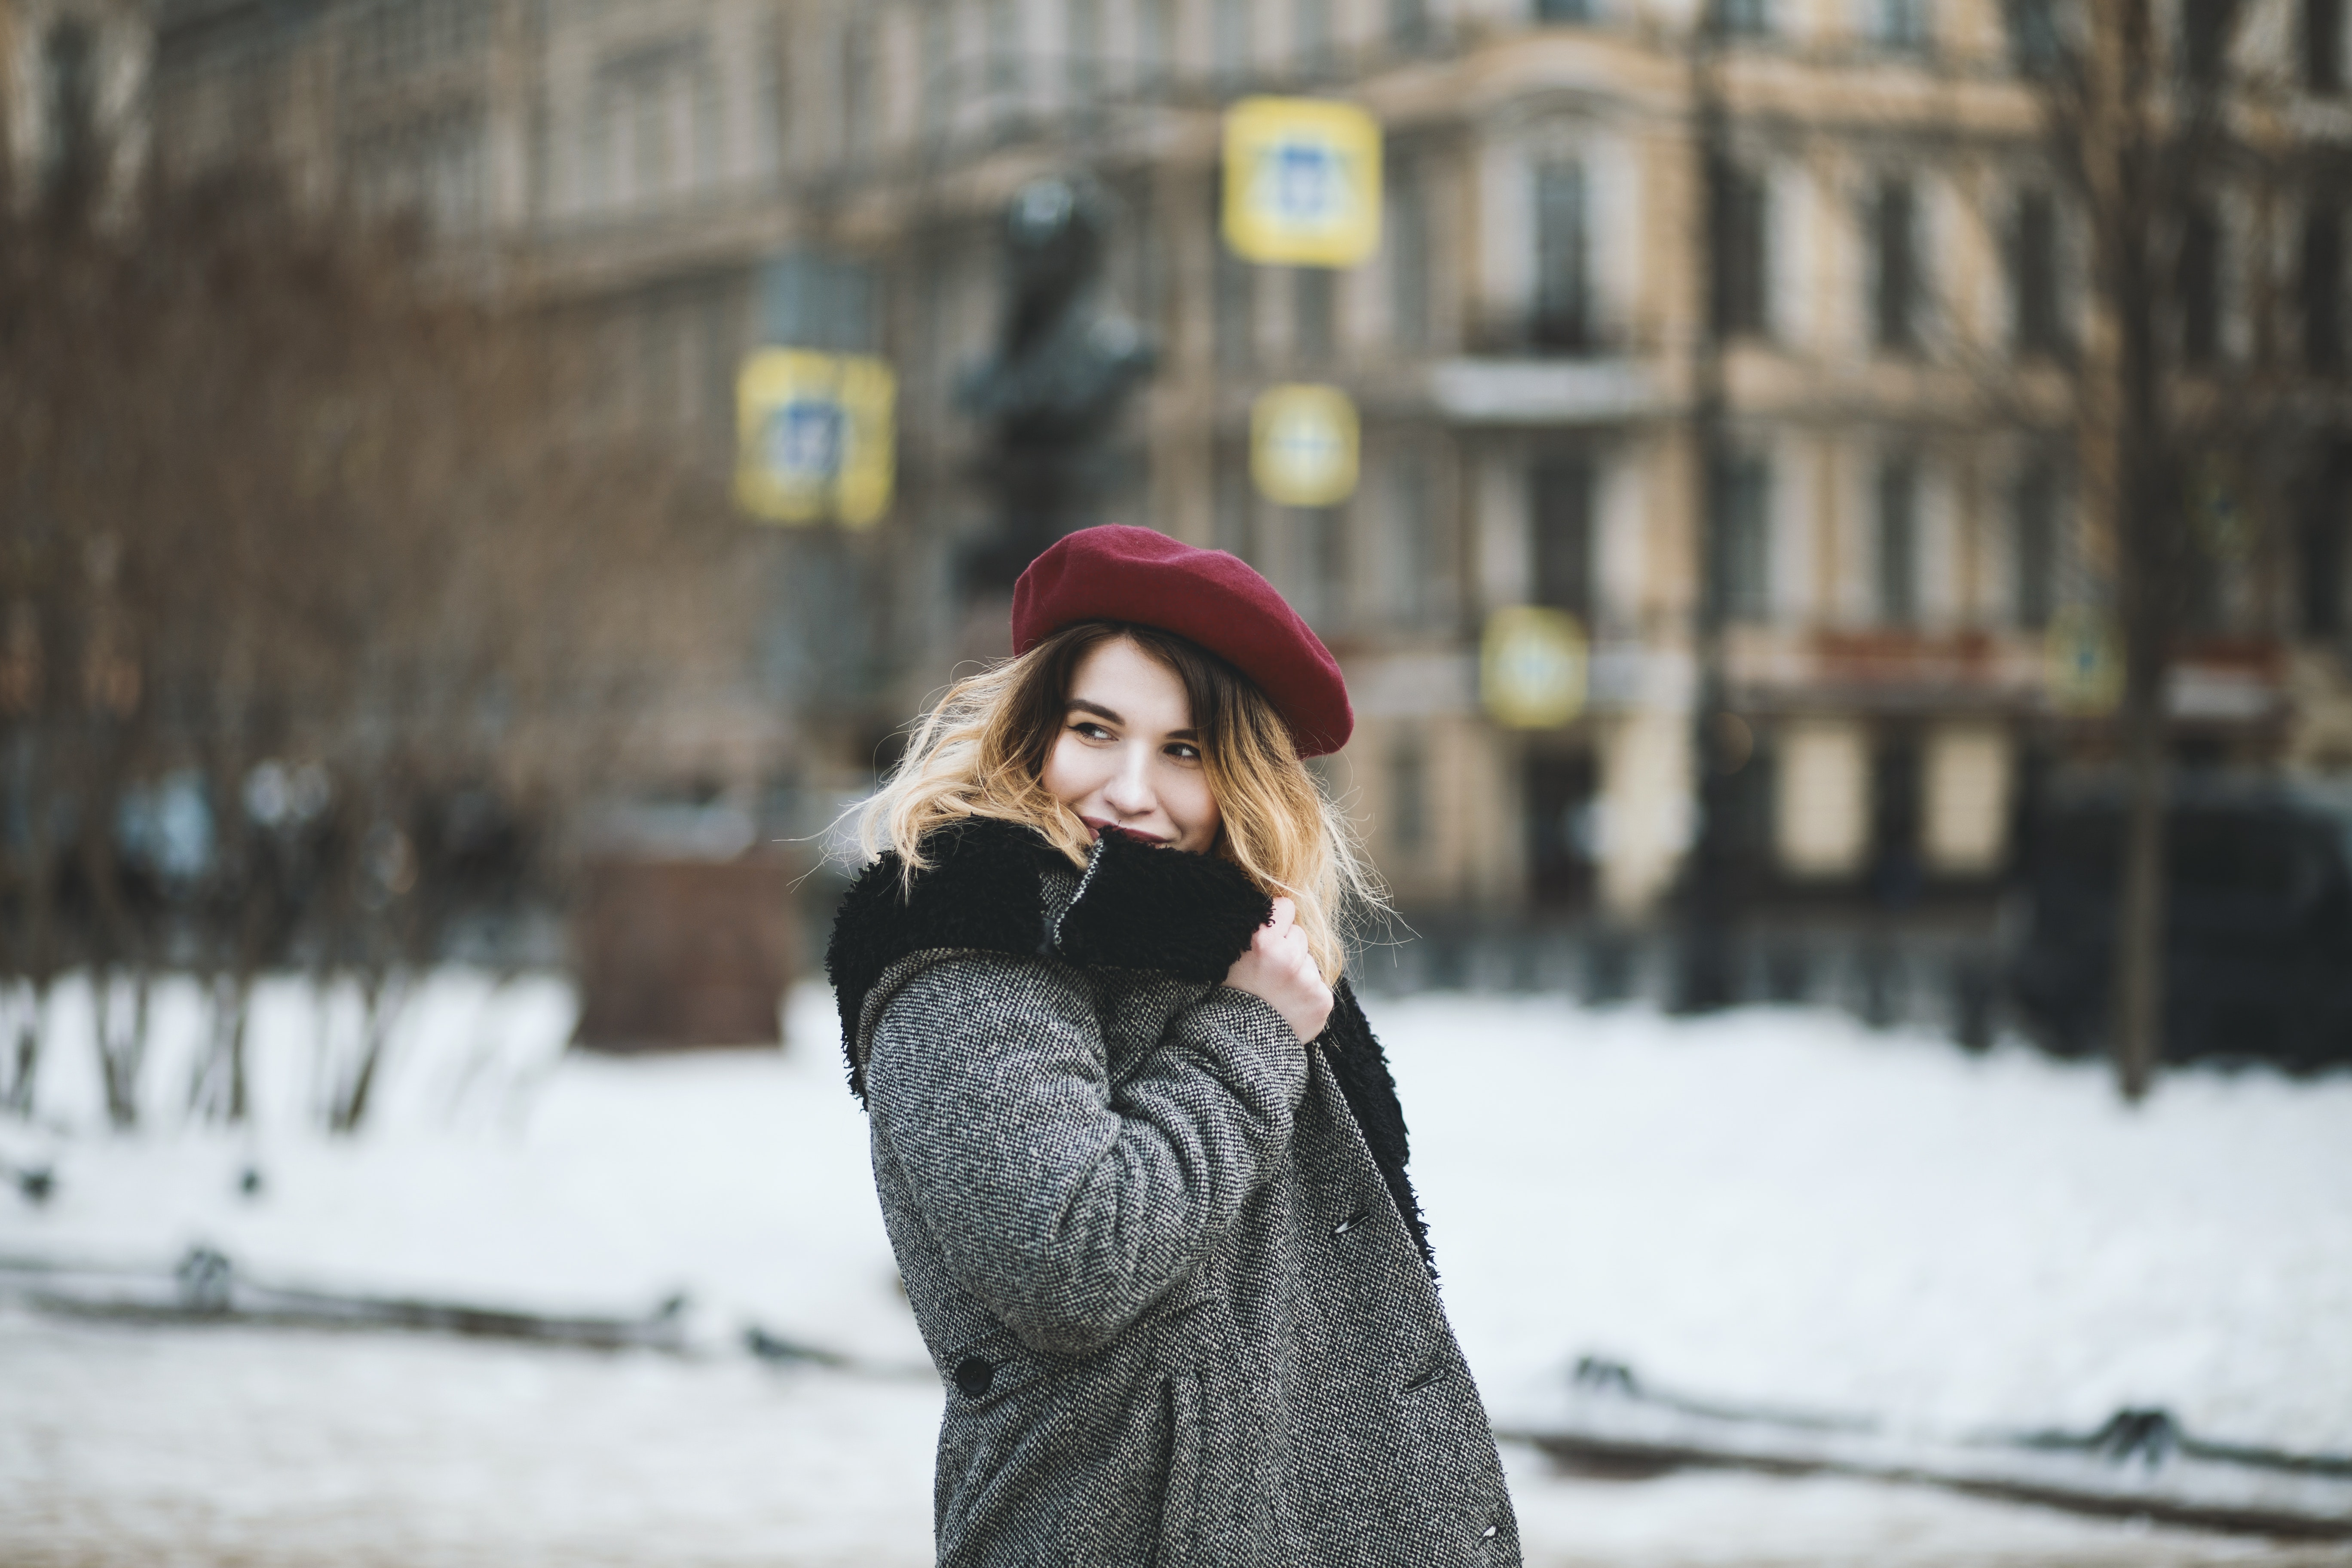
photograph, street fashion, winter, beauty, snow, fur, fashion, lip, freezing, outerwear, photography, headgear, long hair, coat, textile, cap, brown hair, portrait photography, jacket, style, beanie, street